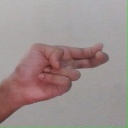
अक्षर: ह